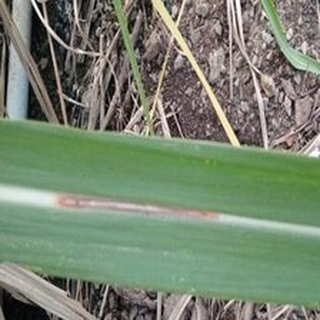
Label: sugarcane_red_rot